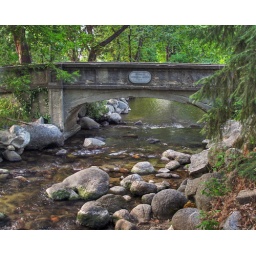
Troubled bridge over water